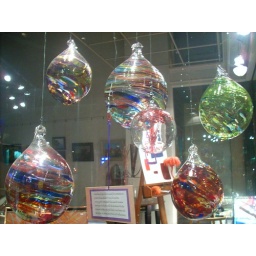
glass in window display